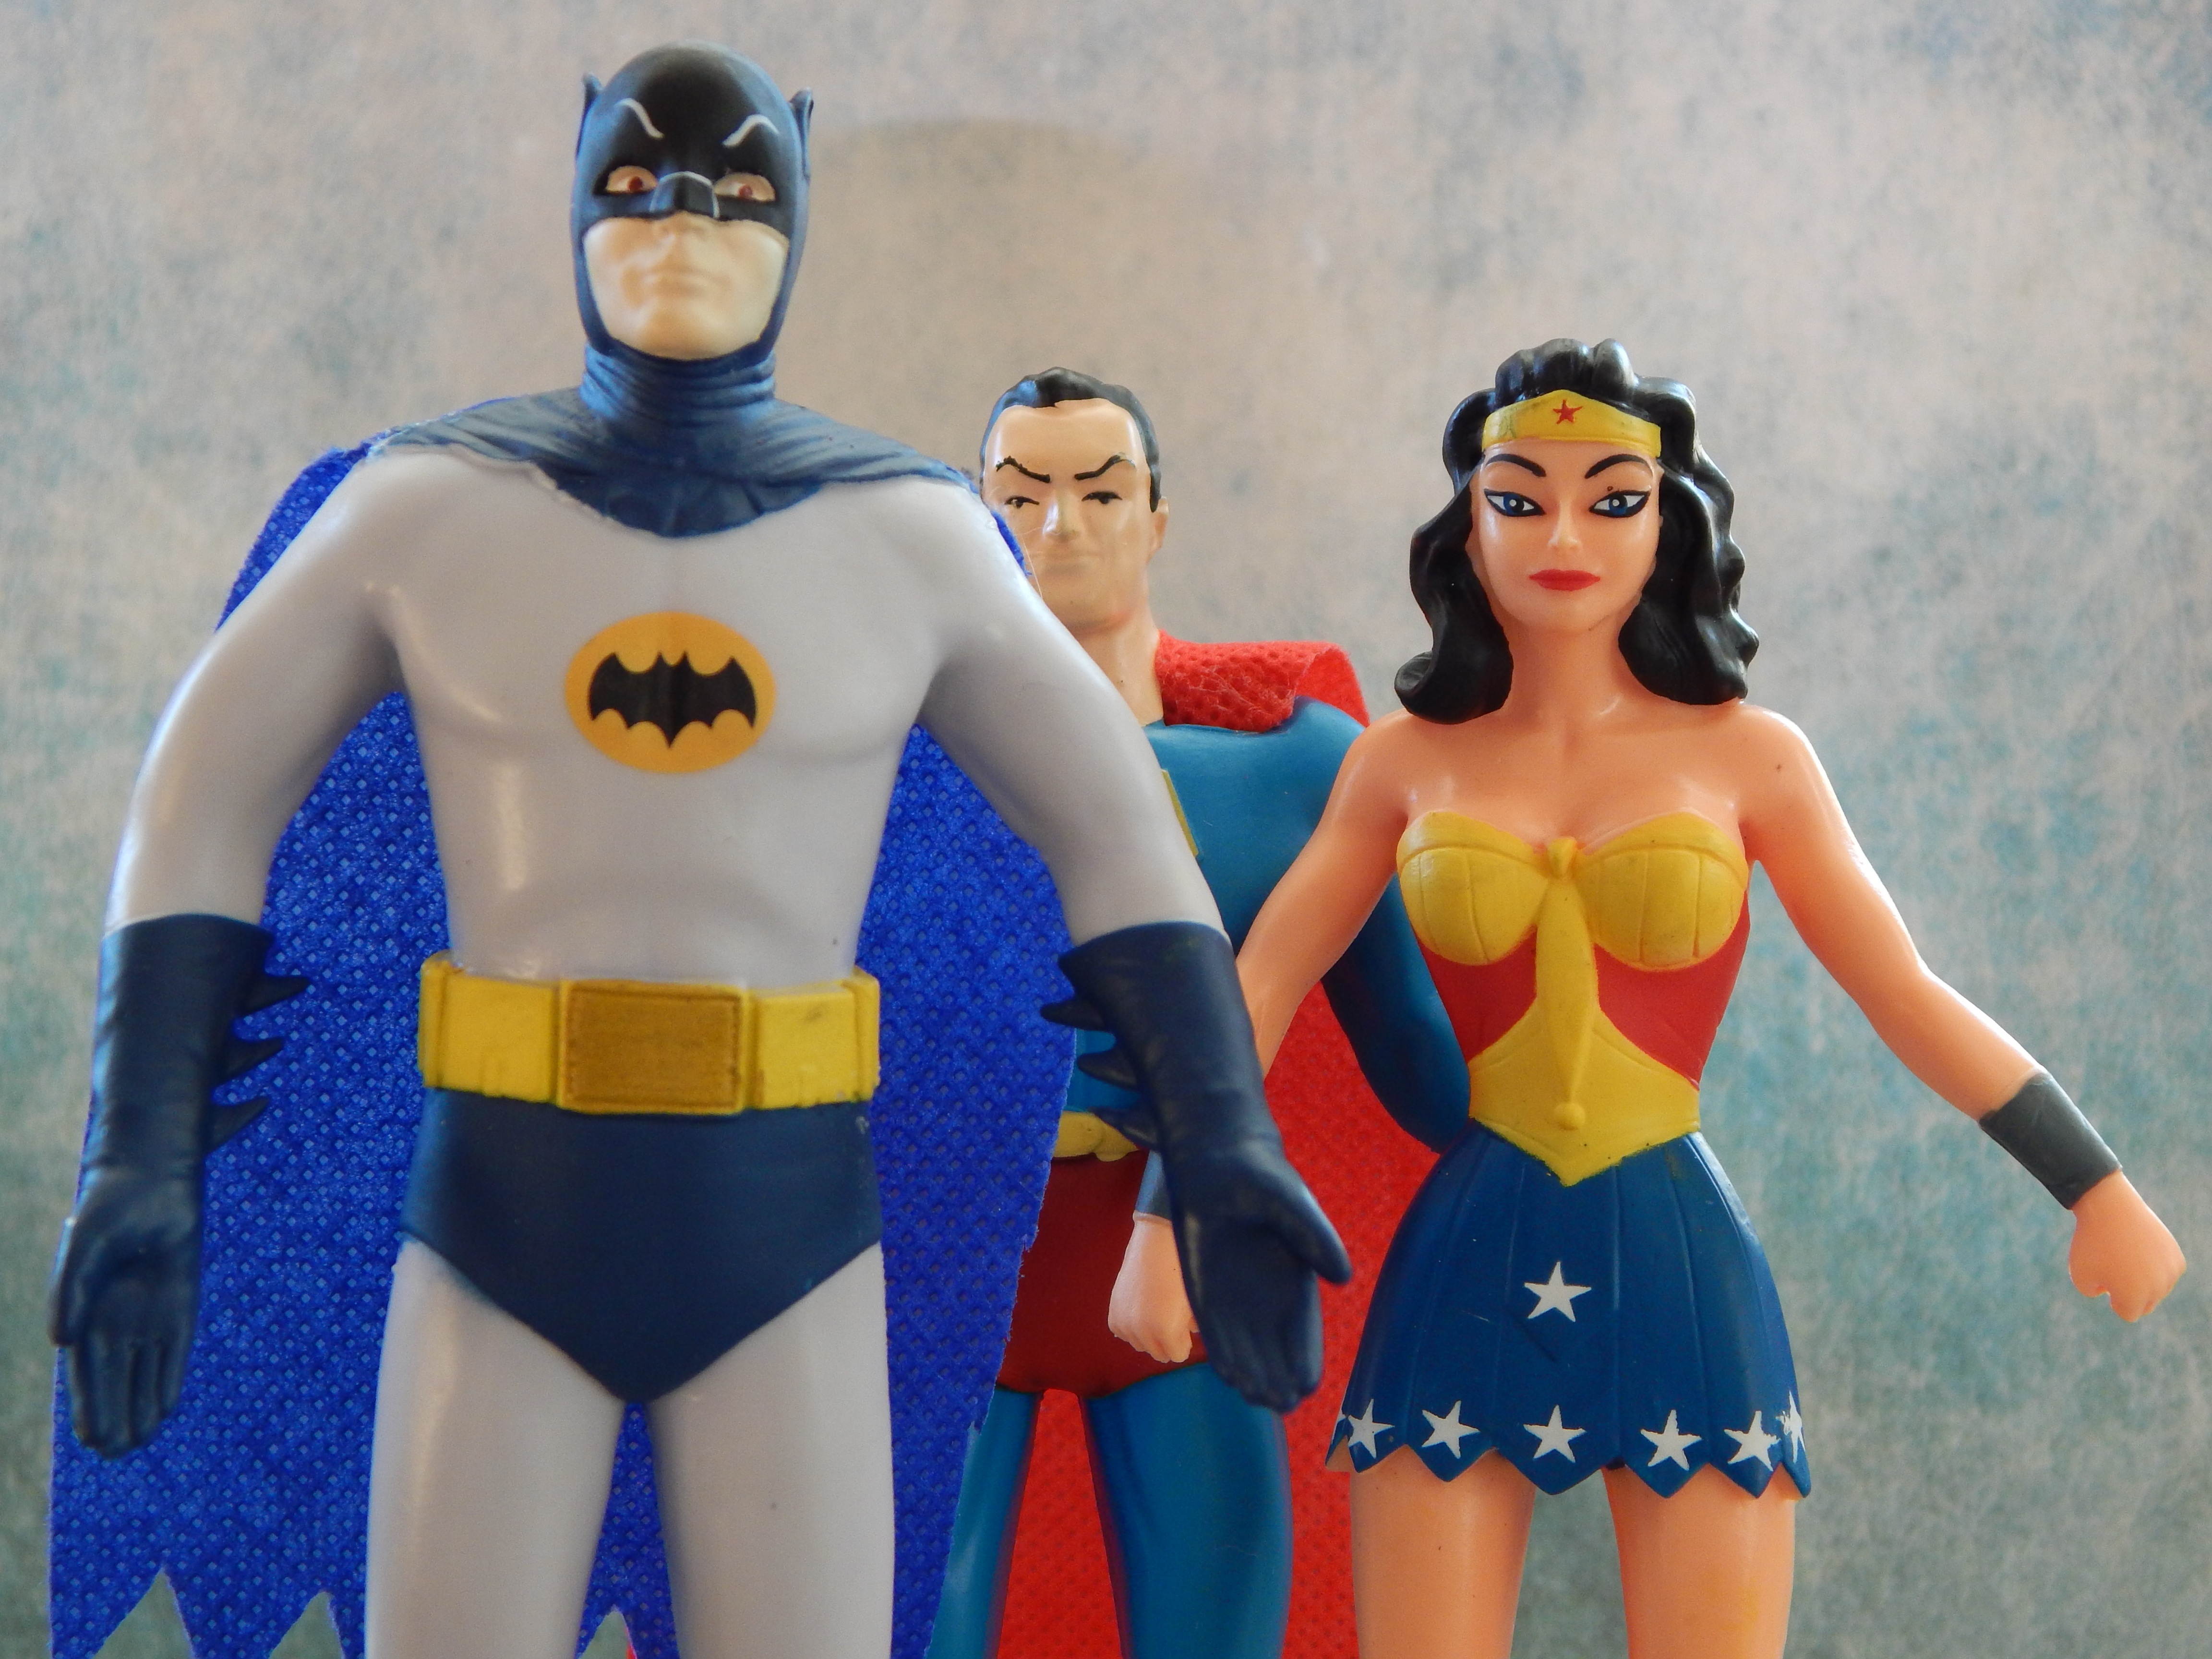
toy, batman, power, mask, disguise, action figure, costume, strong, comics, strength, cape, hero, superman, cartoon, superhero, superheroes, wonder woman, action figures, masked, fictional character, caped